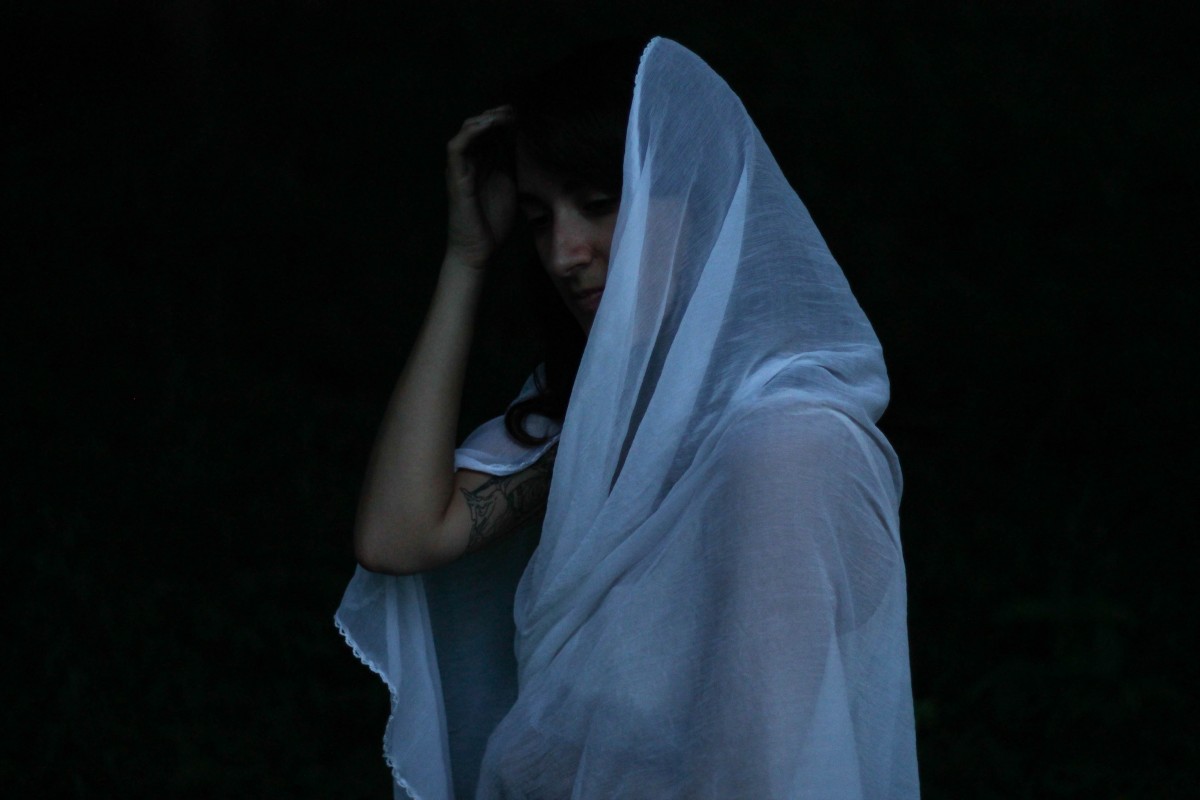
Tags: light, white, photography, darkness, fashion, blue, black, beauty, veil